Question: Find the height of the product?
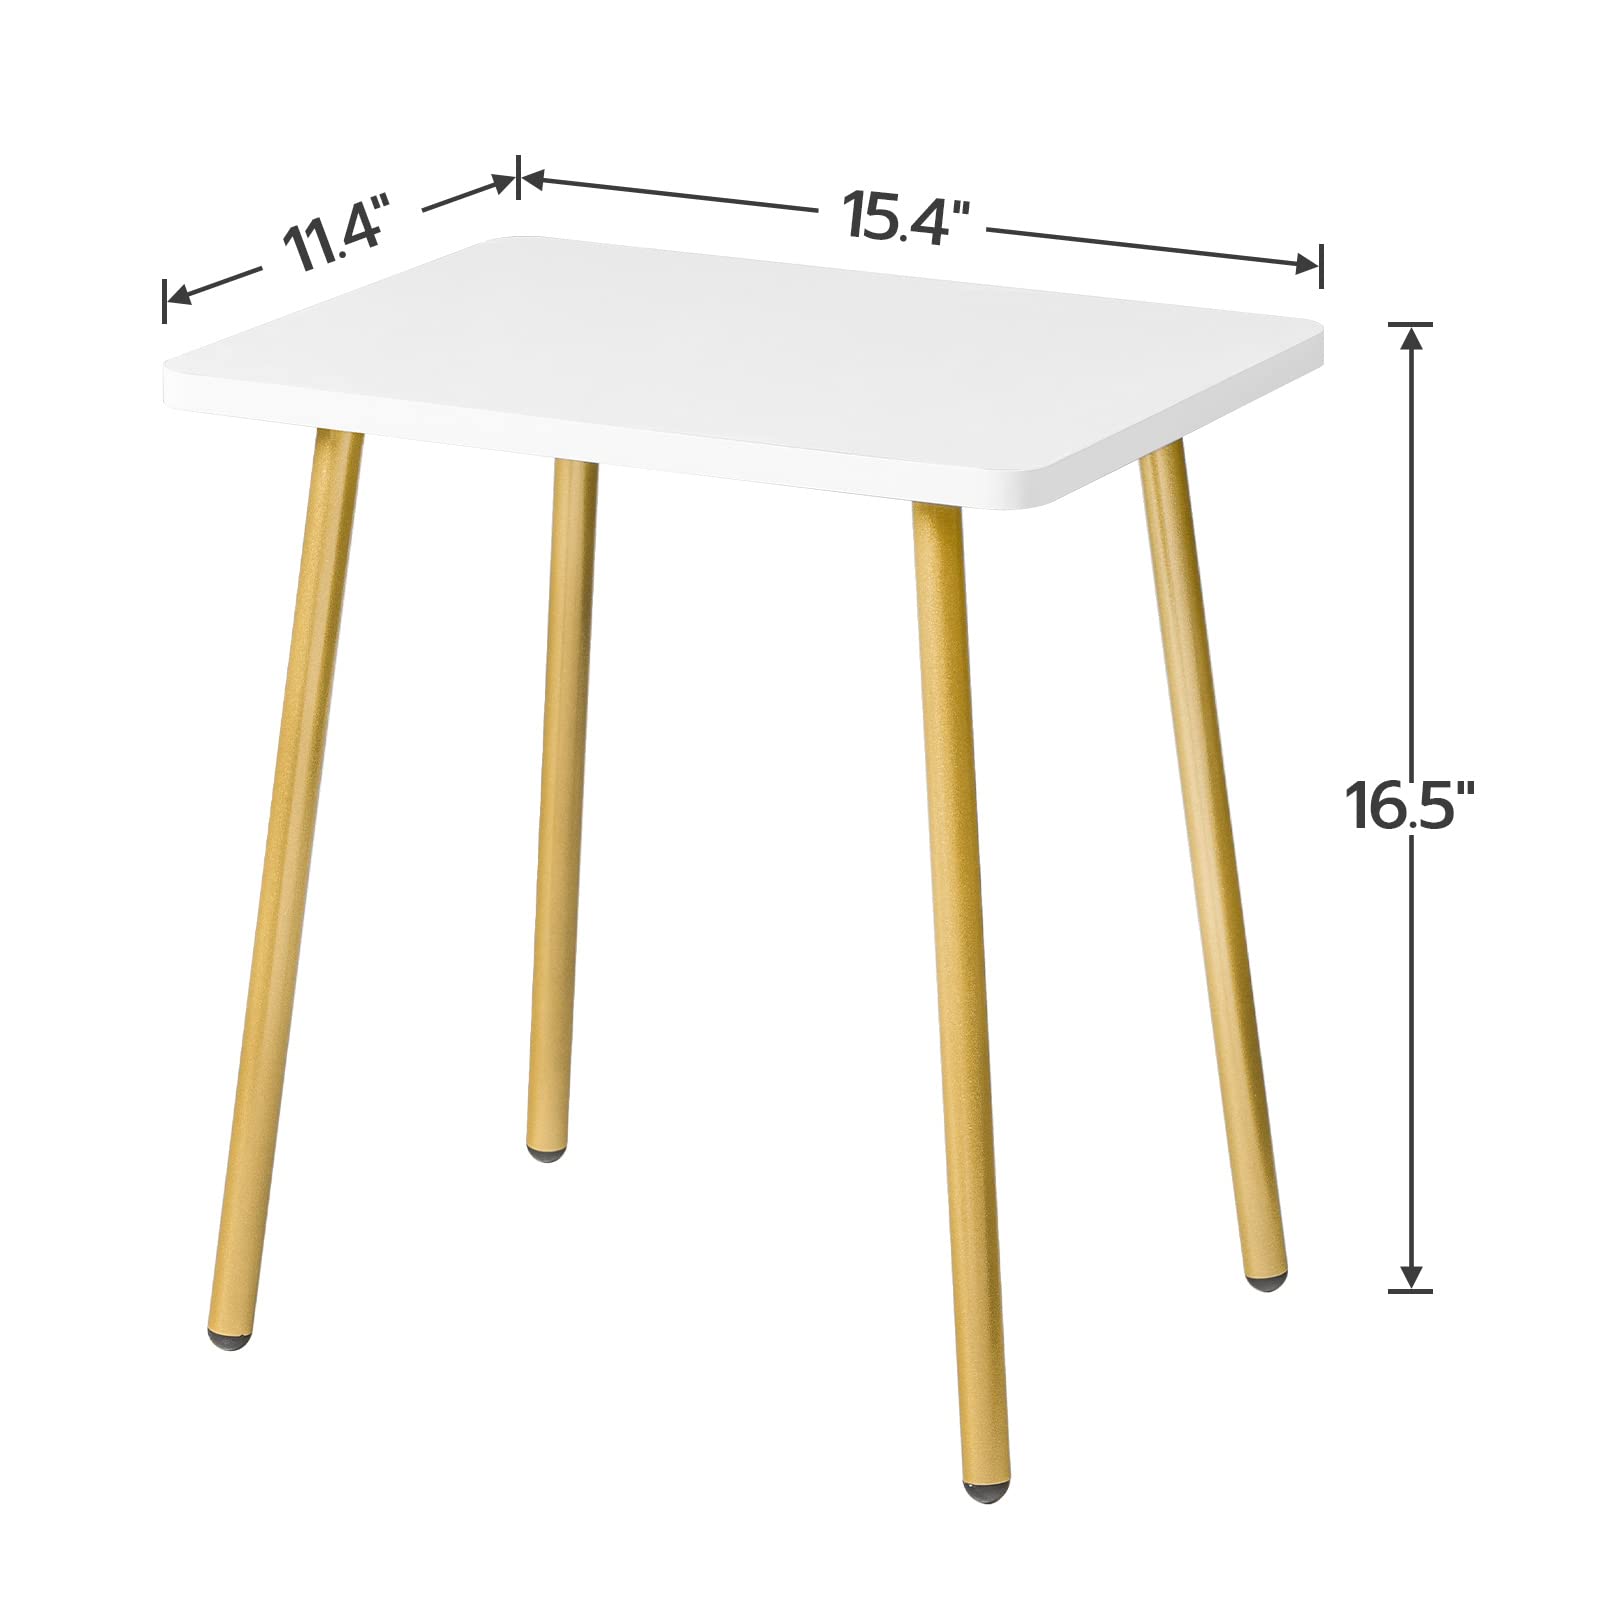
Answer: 16.5 inch